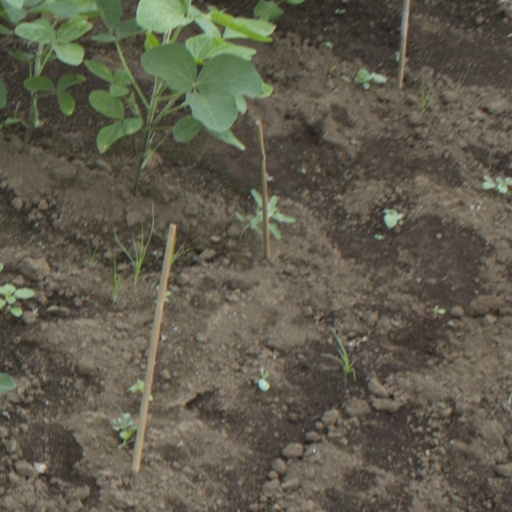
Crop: soybean